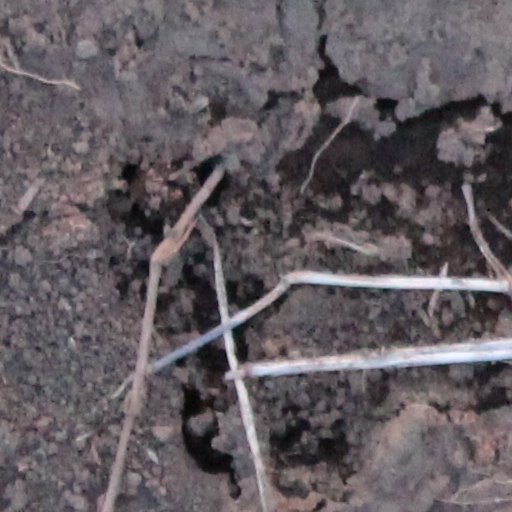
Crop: wheat